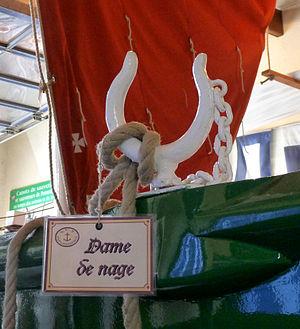
""Dame de nage"" du Papa Poydenot, canot de sauvetage de 1900 reconstitué (phare d'Eckmühl, Finistère, Bretagne)"
Sur une embarcation à rames, la dame de nage est un objet servant à fixer une rame. Durant le mouvement du rameur, elle joue le rôle de pivot et transfère à l'embarcation la réaction créée par le coup de rame.